Prawit Wongsuwon

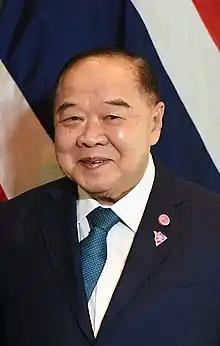
Prawit in 2018

Prawit Wongsuwon (born 11 August 1945) is a Thai politician and retired army officer who served as the Deputy Prime Minister of Thailand from 2014 to 2023, Minister of Defence from 2008 to 2011 during the government of Prime Minister Abhisit Vejjajiva and from 2014 to 2019 in the first government of Prime Minister Prayut Chan-o-cha. He also previously served as the deputy chairman of the National Council for Peace and Order (NCPO), a military junta which ruled Thailand from 2014 to 2019. From 2004 to 2005 he was the commander-in-chief of the Royal Thai Army (RTA).